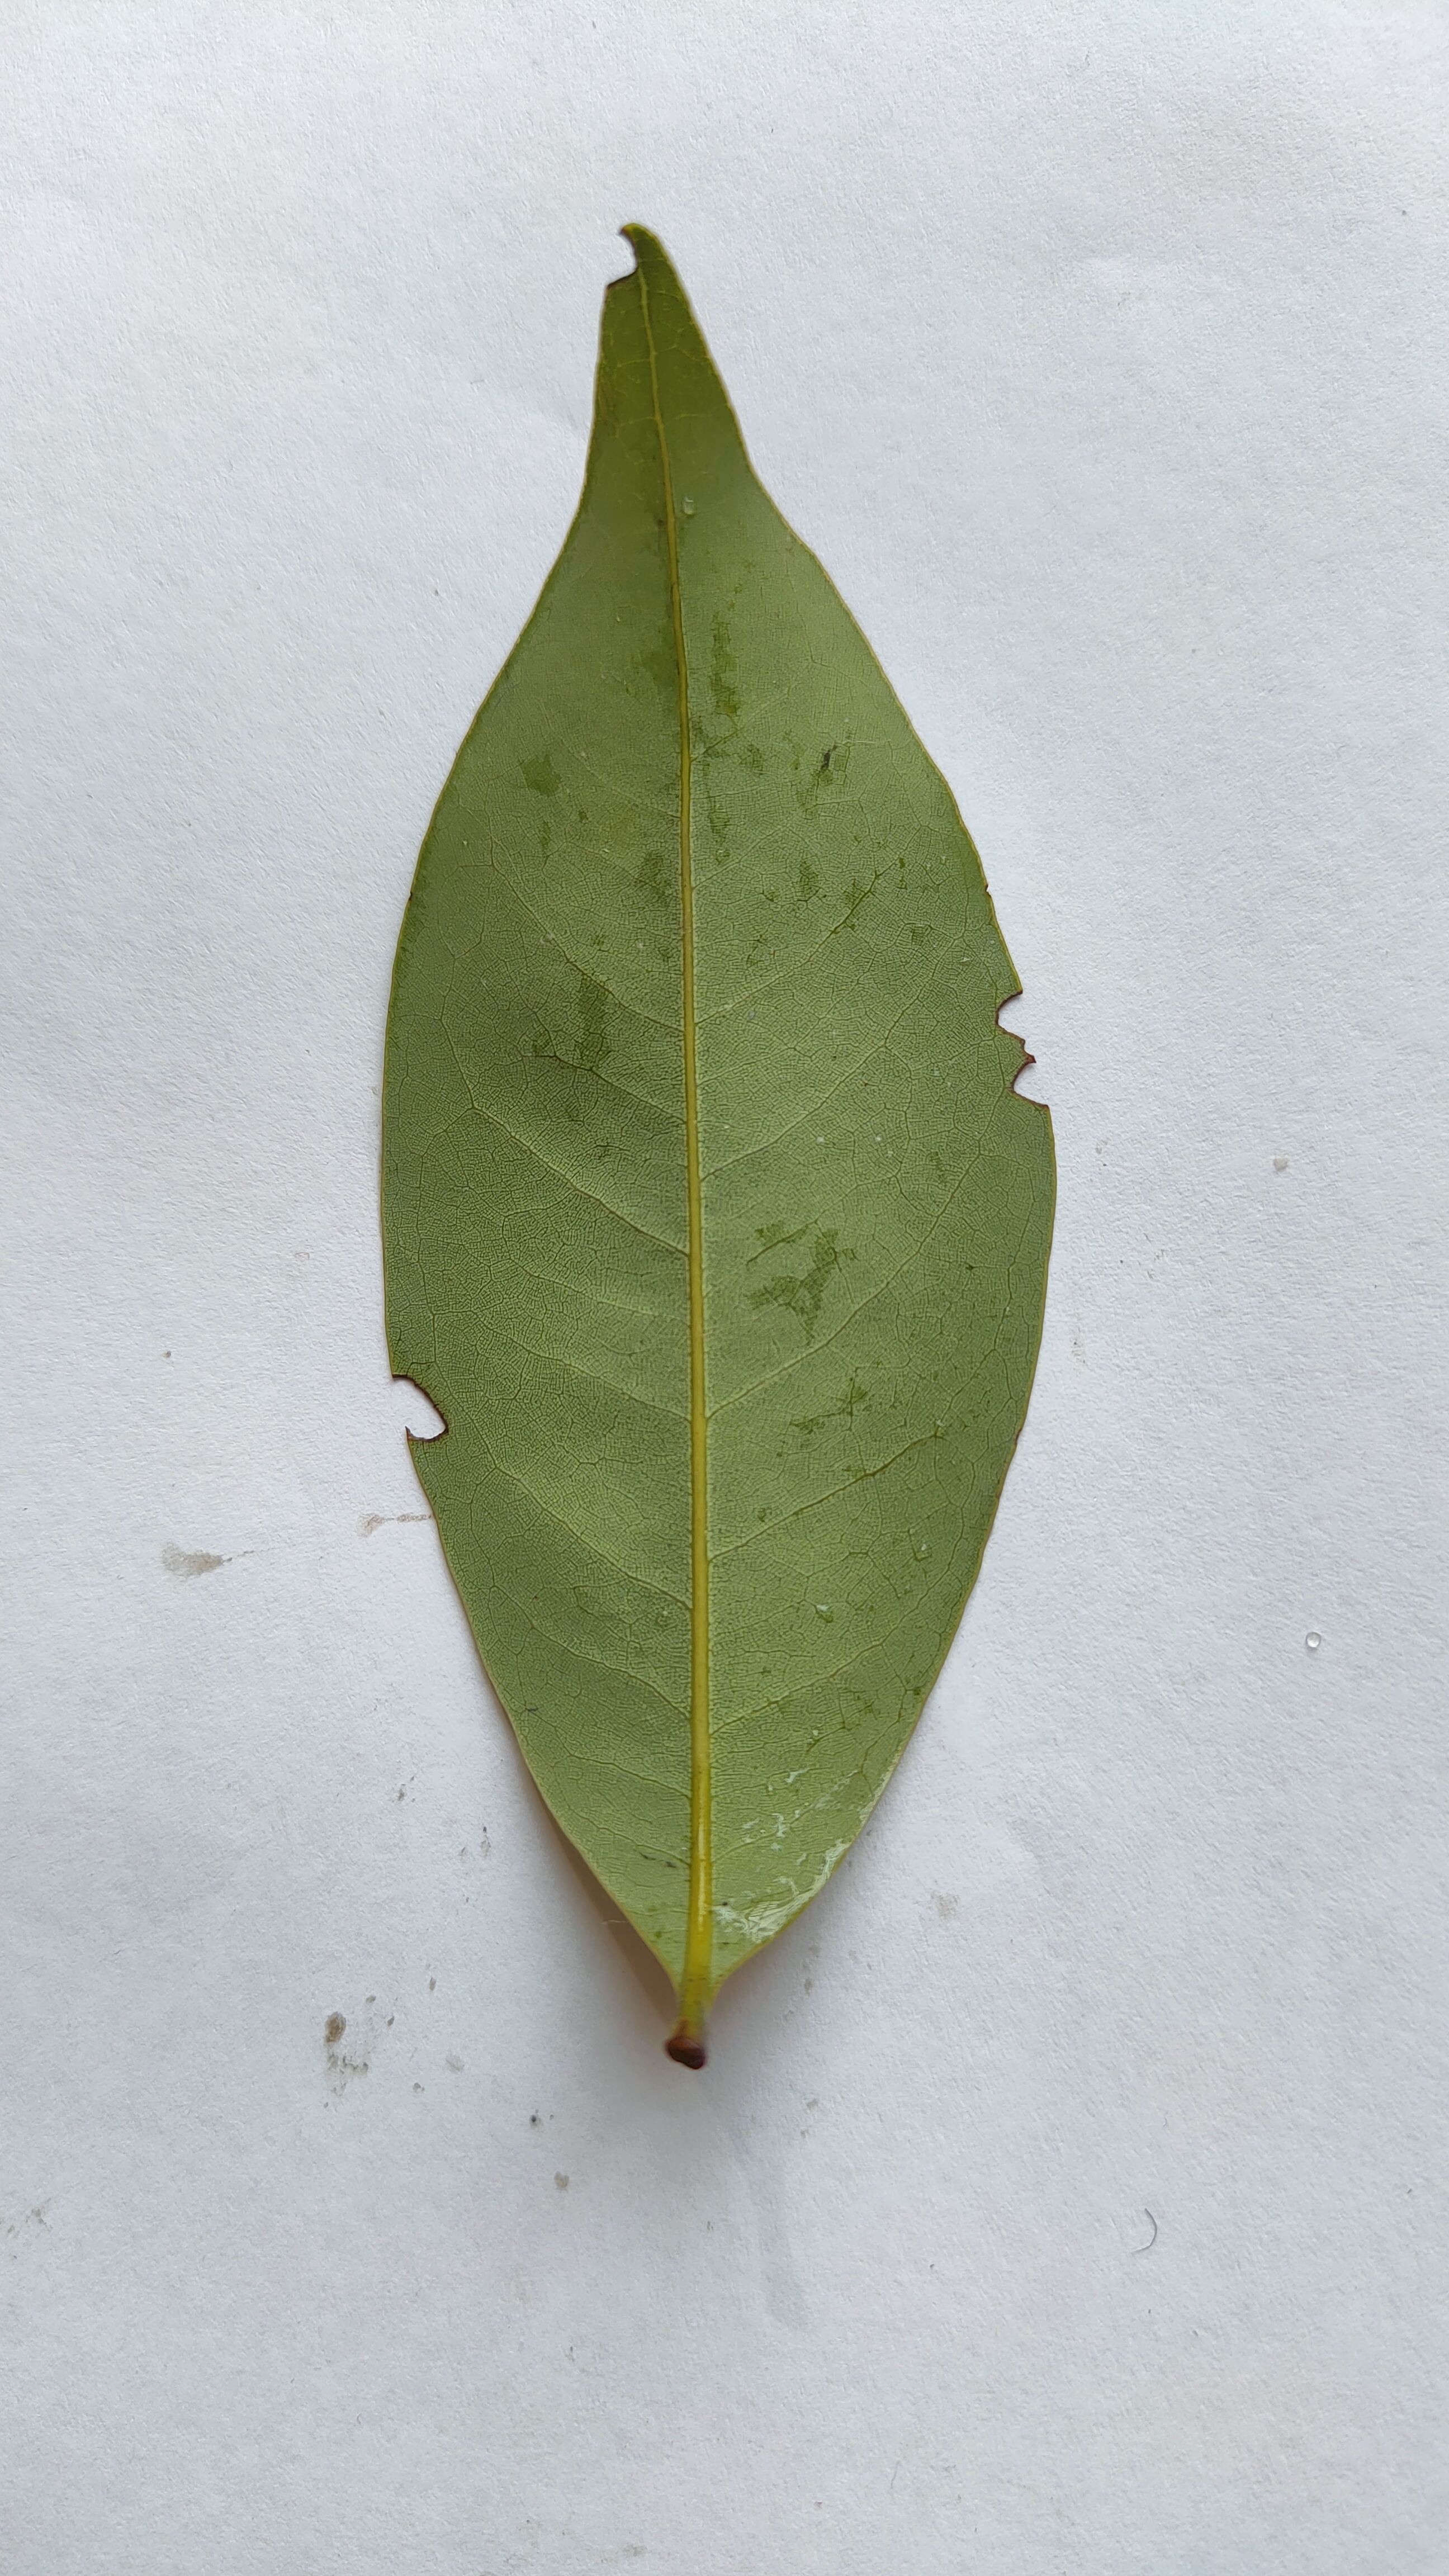
Leaf variety: Lychee